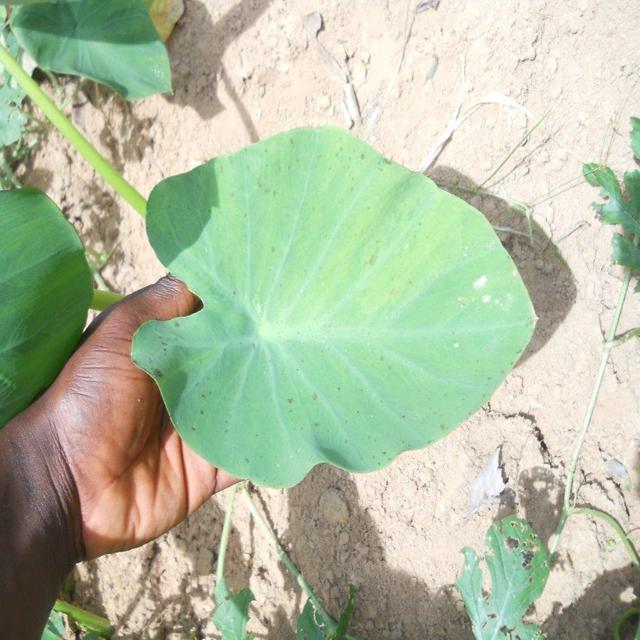
Label: Healthy